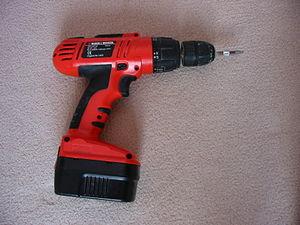
Une perceuse ou foreuse est un outil qui sert à percer ou tarauder des trous dans différents matériaux à l'aide de forets. Les perceuses modernes sont l'aboutissement de plusieurs siècles de technologie. Les vilebrequins sont apparus dans les ateliers de menuisiers et chez les charpentiers vers le XVᵉ siècle. Les perceuses manuelles à engrenage datent du XIXᵉ siècle, et c'est vers la fin du XIXᵉ siècle que sont apparues les premières perceuses électriques.